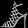
Label: Sandal